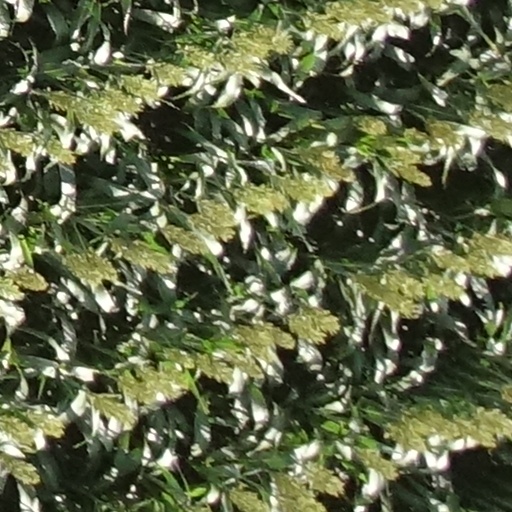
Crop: sorghum